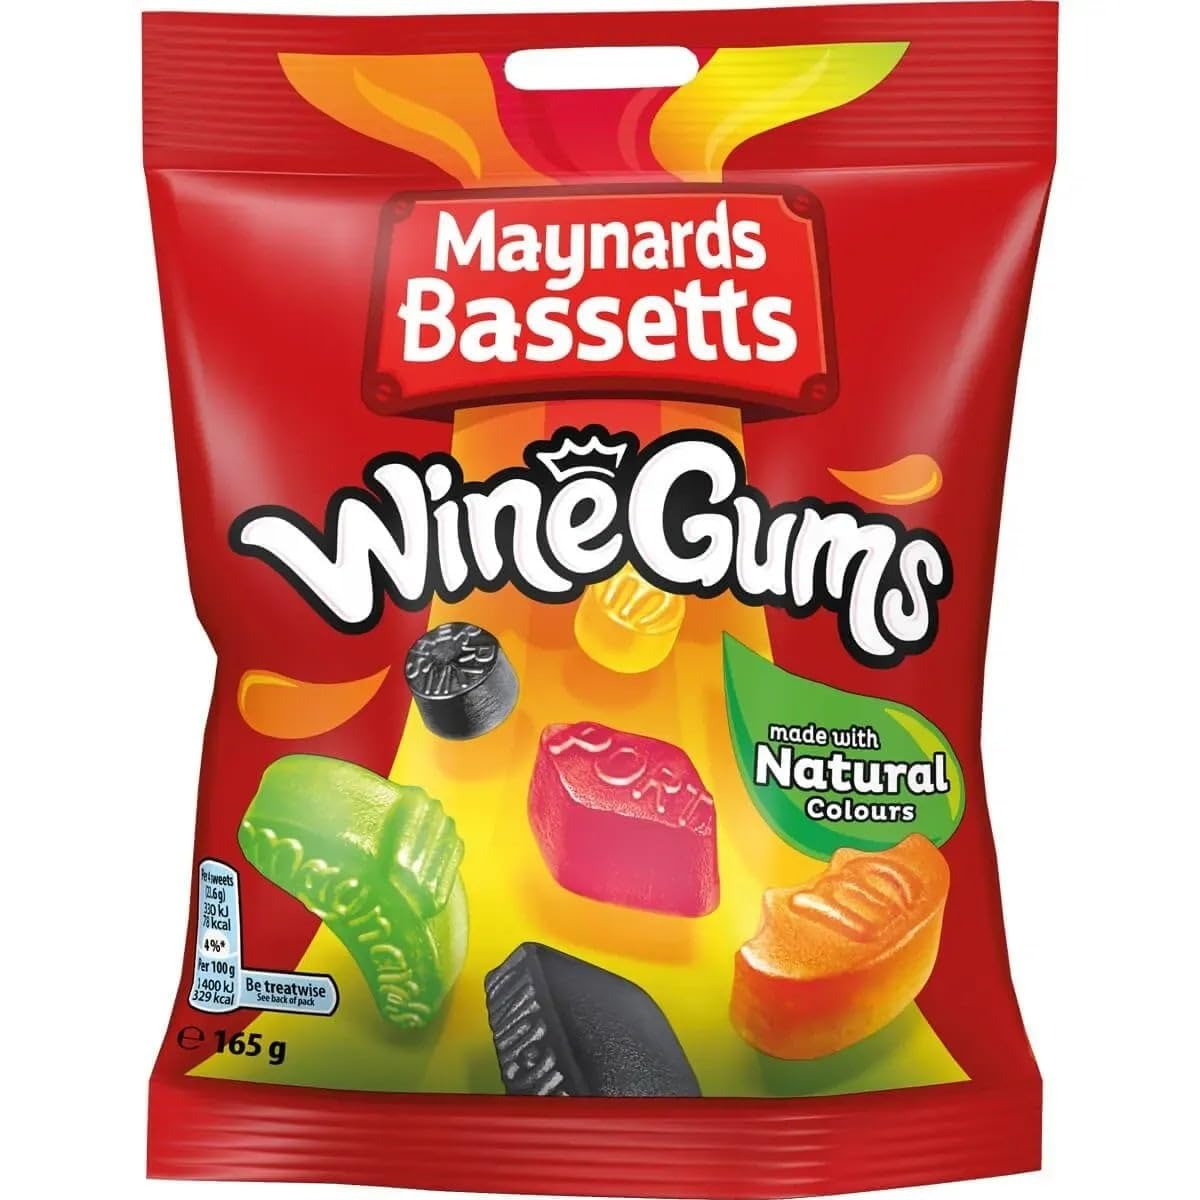
Item Name: Maynards Wine Gums Bag 165g (Pack of 2)
Bullet Point 1: Maynards Wine Gums Bag 165g (Pack of 2)
Bullet Point 2: Pack of 2
Product Description: Maynards Wine Gums Bag 165g (Pack of 2)
Value: 11.6
Unit: Ounce

Price: 11.38